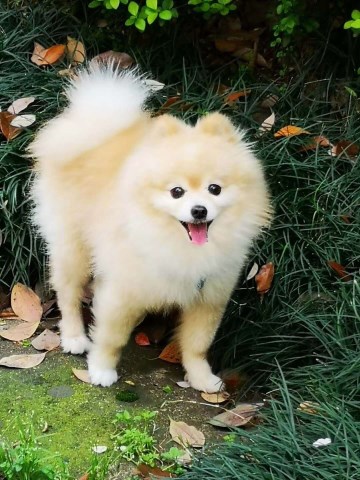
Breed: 1936-n000005-Pomeranian